Cottévrard

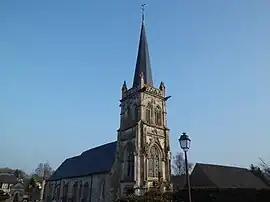
The church in Cottévrard

Cottévrard is a commune in the Seine-Maritime department in the Normandy region in northern France.